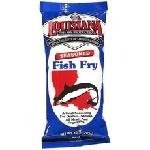
Item Name: Louisiana Seasoned Fish Fry (12x10oz)
Product Description: Enjoy Louisiana Seasoned Fish Fry . The Fry That Started It All...Perfect For Fish, Shrimp Or Oysters. We'Ve Added Just The Right Blend Of Seasonings To Ensure The Perfect Plate Every Time You Fry. (Note: Description is informational only. Please refer to ingredients label on product prior to use and address any health questions to your Health Professional prior to use.
Value: 12.0
Unit: Count

Price: 26.02